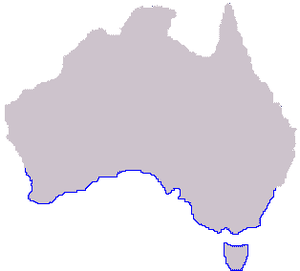
Phyllopteryx est un genre de poissons actinoptérygiens de la famille des Syngnathidae.